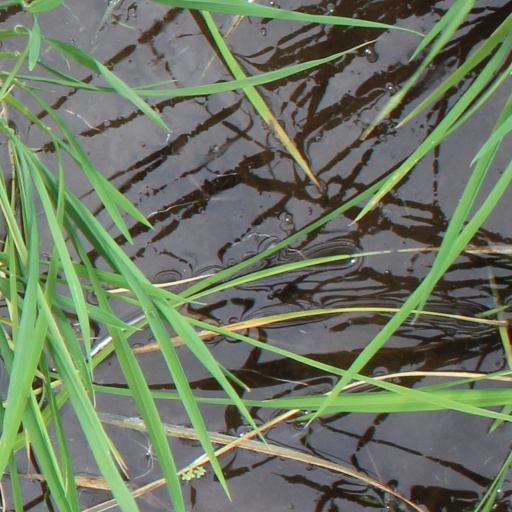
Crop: rice